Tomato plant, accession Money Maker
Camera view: horizontal (90 deg, fisheye); turntable rotation: 120 degrees
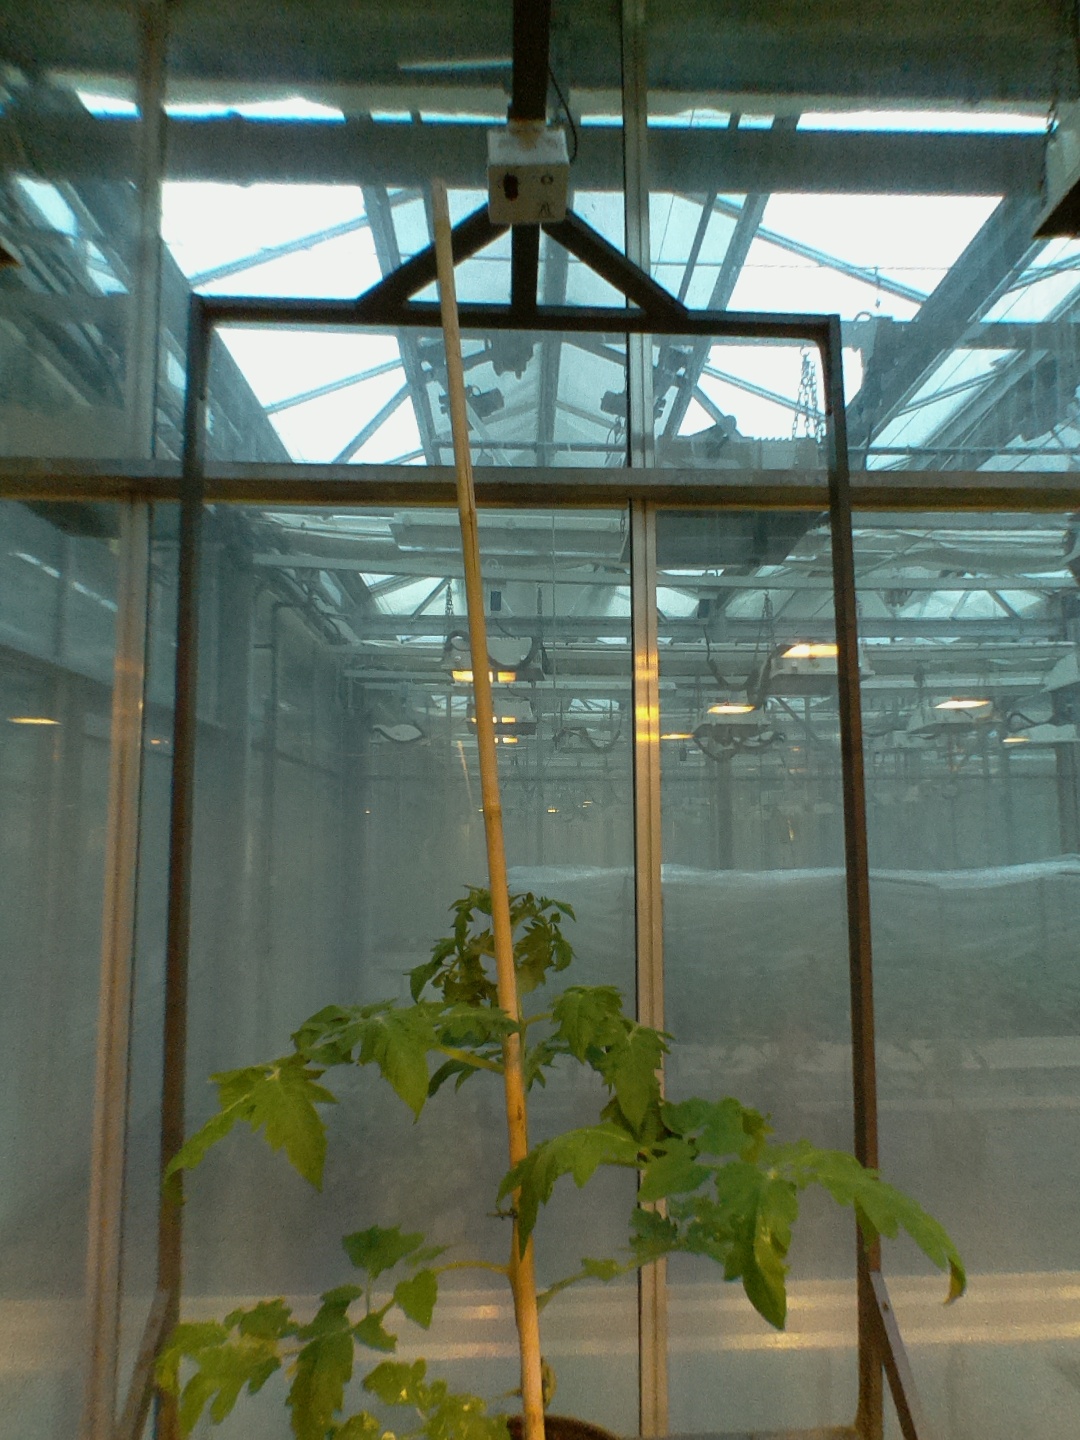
BBCH growth stage 51: First inflorence visible, visible closed flower bud